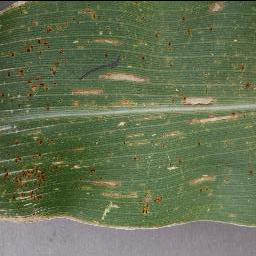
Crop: corn
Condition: (maize)_cercospora_spot_gray_spot